Tropical Storm Dean (2001)

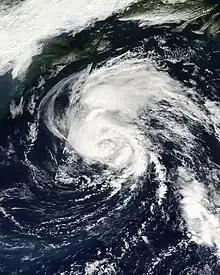
Tropical Storm Dean south of Nova Scotia on August 27

Tropical Storm Dean was a strong tropical storm that affected at least twelve islands along its path from the tropical Atlantic Ocean to east of Atlantic Canada in August 2001. Dean developed from a tropical wave on August 22 over the Lesser Antilles, and was initially predicted to intensify further to reach hurricane status. However, strong wind shear quickly weakened Dean to cause it to dissipate on August 23. The remnants turned northward, and redeveloped on August 26 to the north of Bermuda. Located over warm waters and in an area of favorable conditions, Dean steadily strengthened while moving to the northeast, and peaked just below hurricane status on August 27 about southwest of Newfoundland. The storm subsequently weakened over cooler waters, and became extratropical on August 28.